Emil Lewis Holmdahl

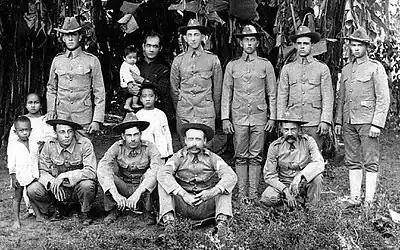
Sgt Holmdahl (Far left, standing) during Moro Rebellion with men of the 20th Infantry

Holmdahl and the 20th were sent to Jolo island to help secure the island, and then to Jolo City itself, where they would take part in the Third Sulu Expedition against the Sultanate of Sulu. The war was brutal with large scale atrcoites on both sides. The Philippine insurrection was officially declared over by president Theodore Roosevelt, and soon evolved into the bloody Moro Rebellion